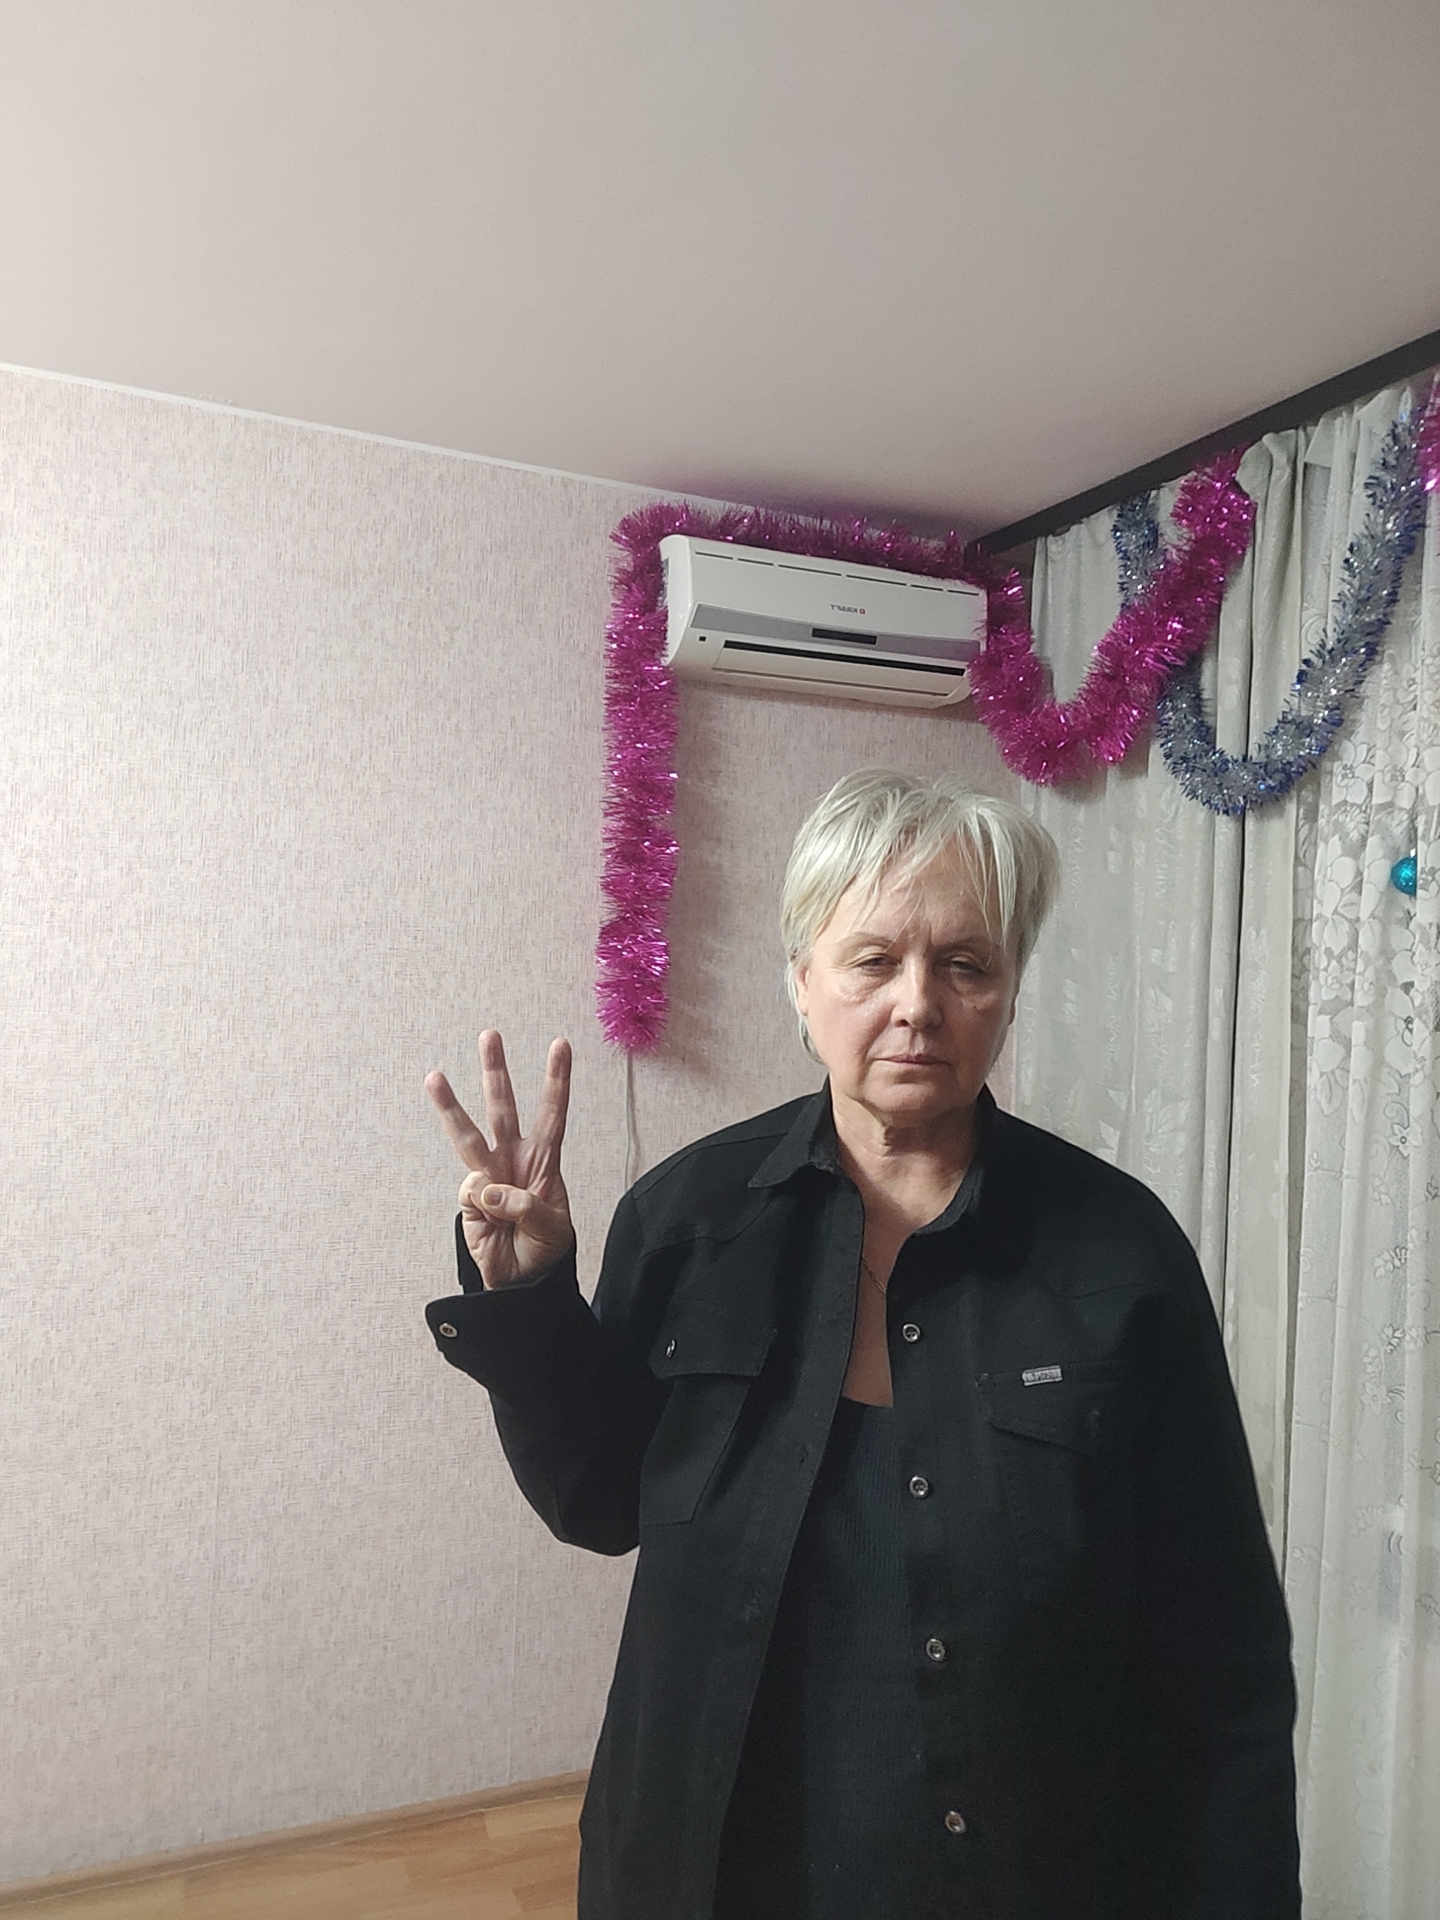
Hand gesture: three